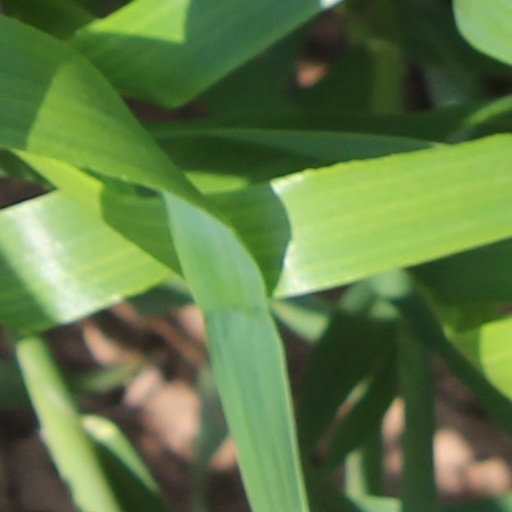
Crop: wheat